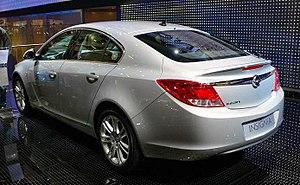
Opel Insignia